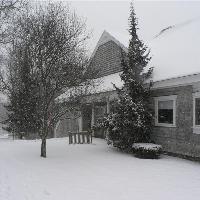
Weather: cloudy or overcast